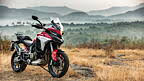
Vehicle type: Motorcycles